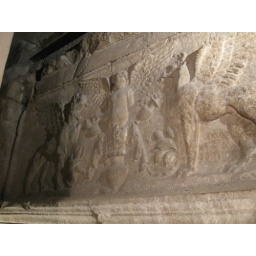
Roman reliefs found within the wall of the bell tower of the Cathedral during renovations.